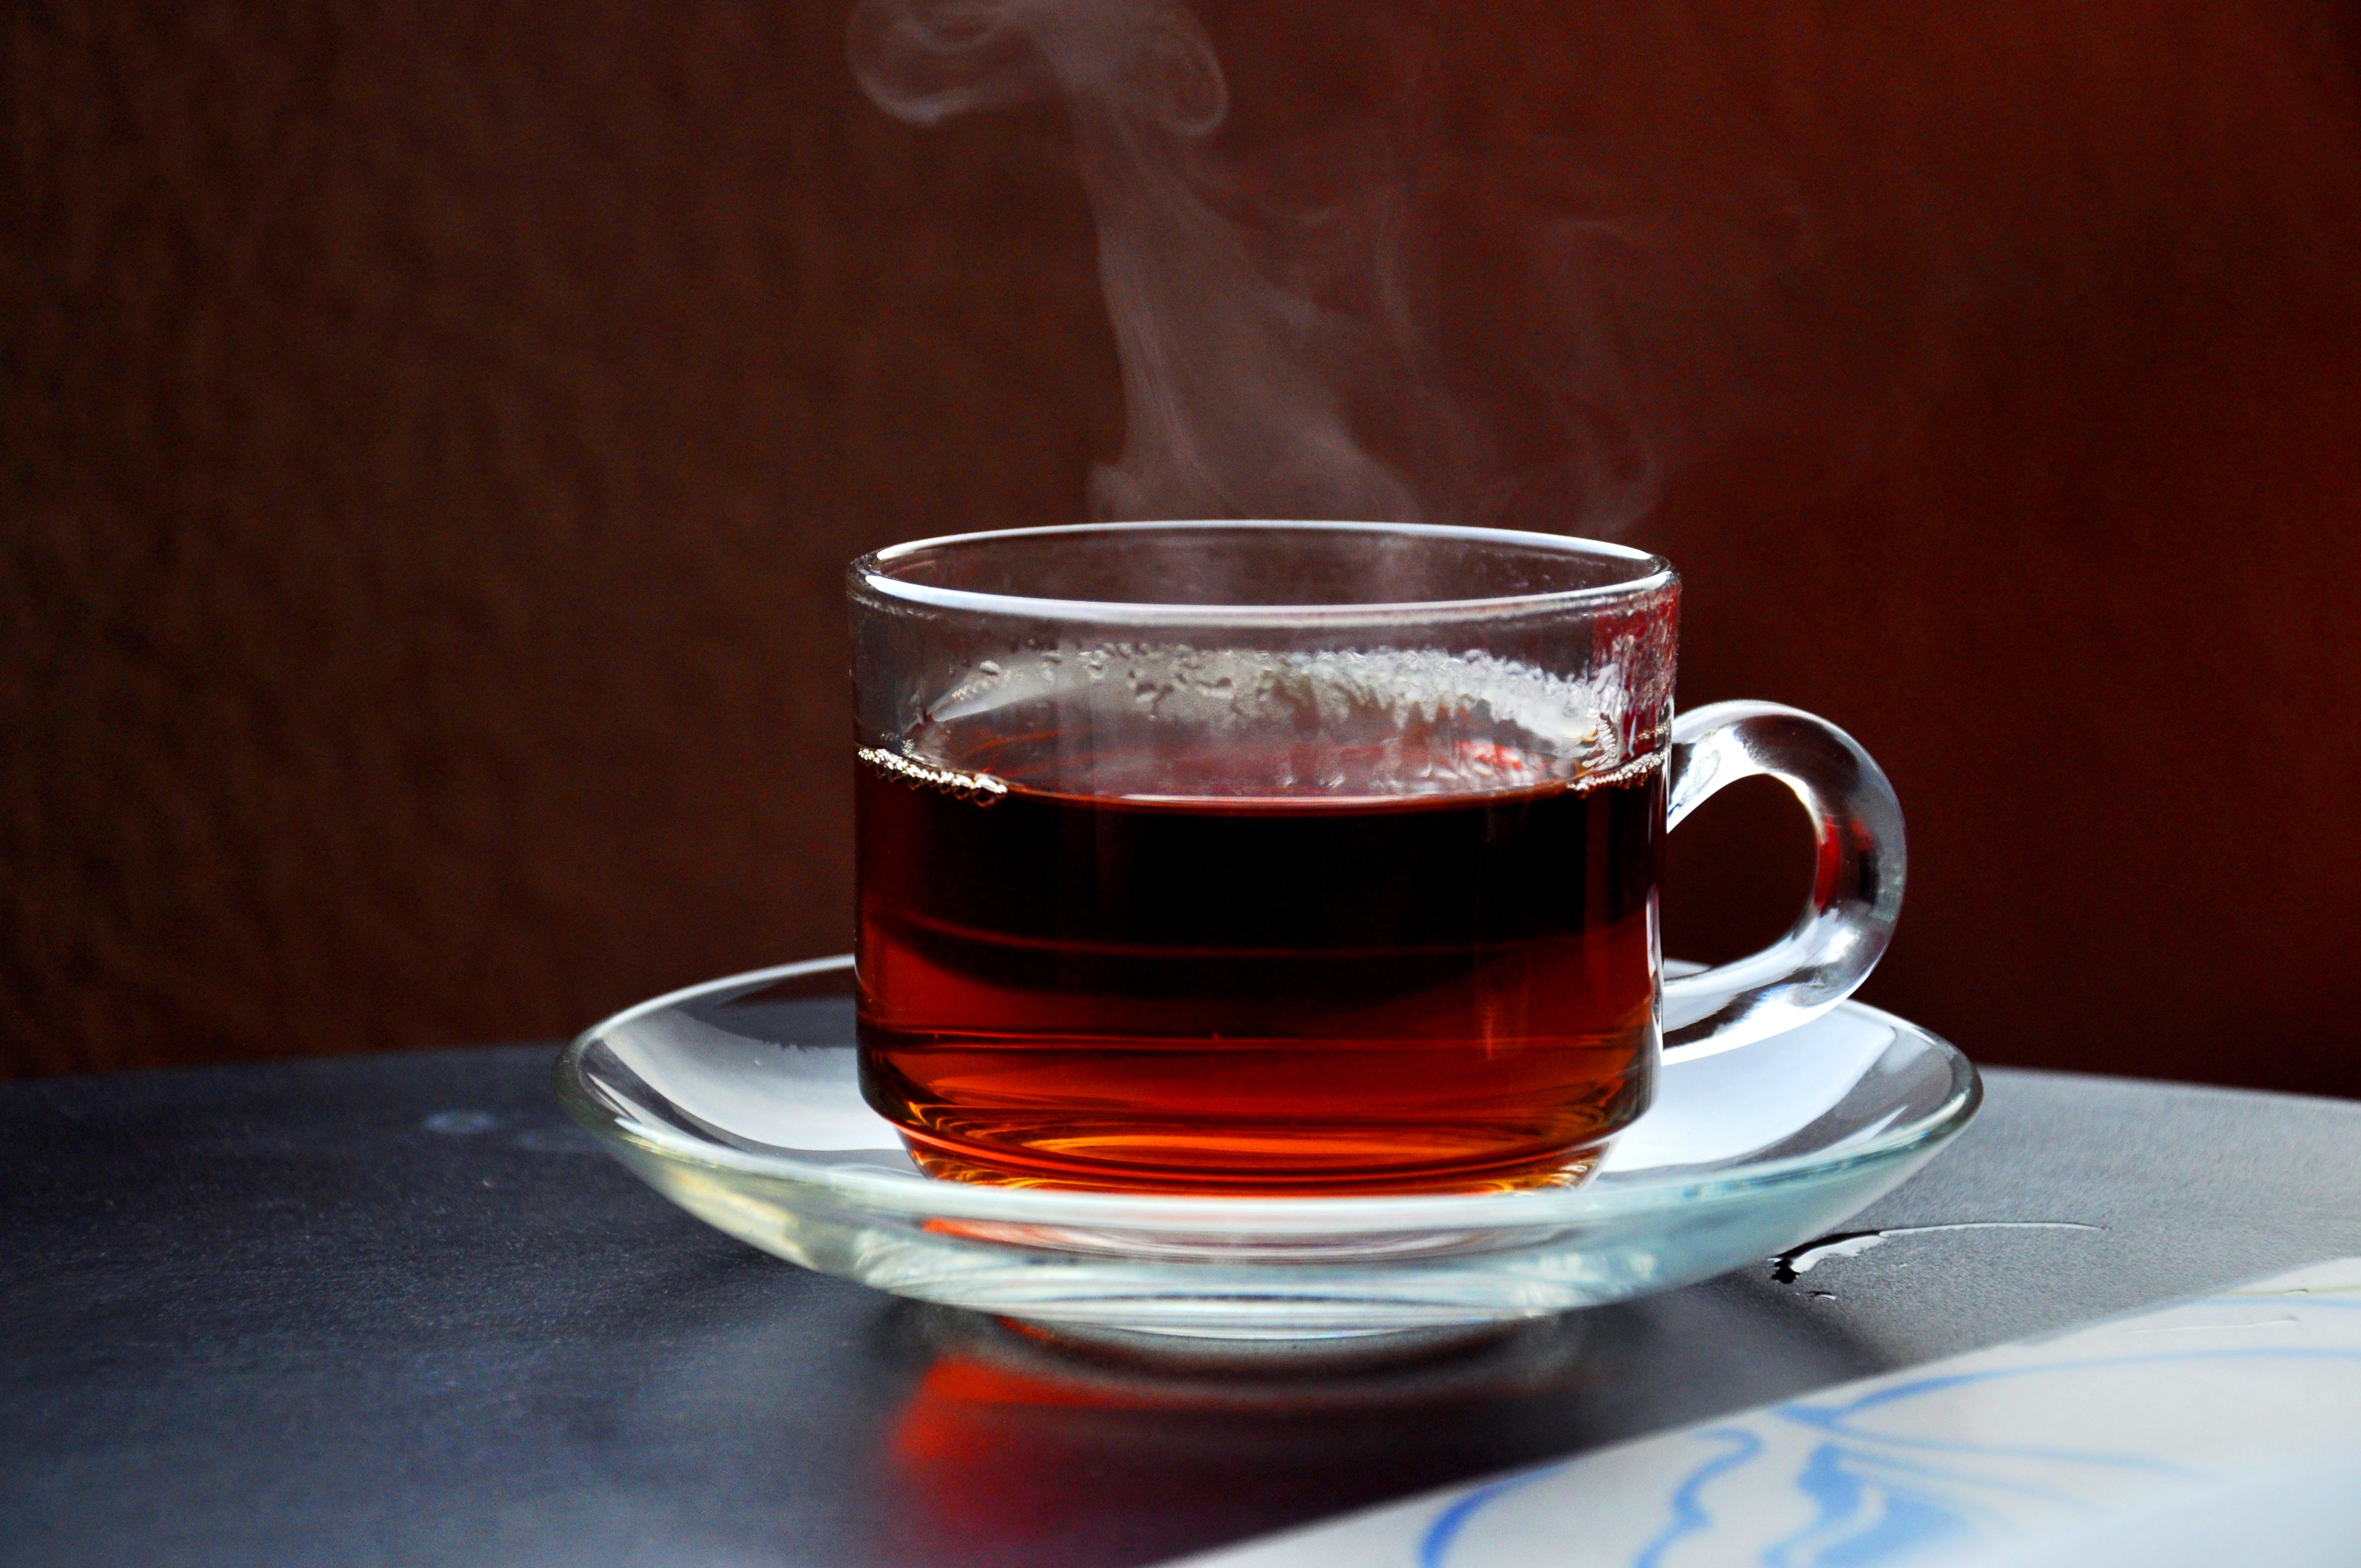
tea, glass, cup, beverage, drink, breakfast, espresso, caffeine, hot